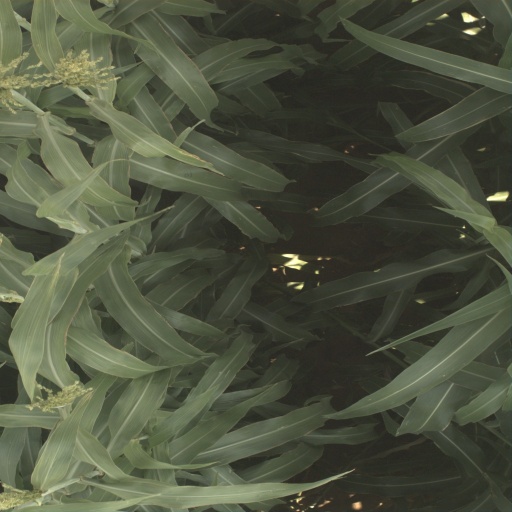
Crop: sorghum